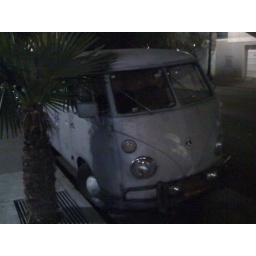
a VW van sitting next to a palm tree in SF